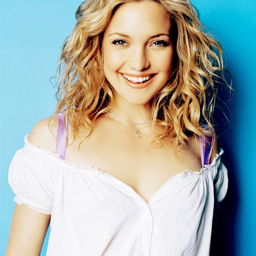
wallpaper with a portrait entitled actor